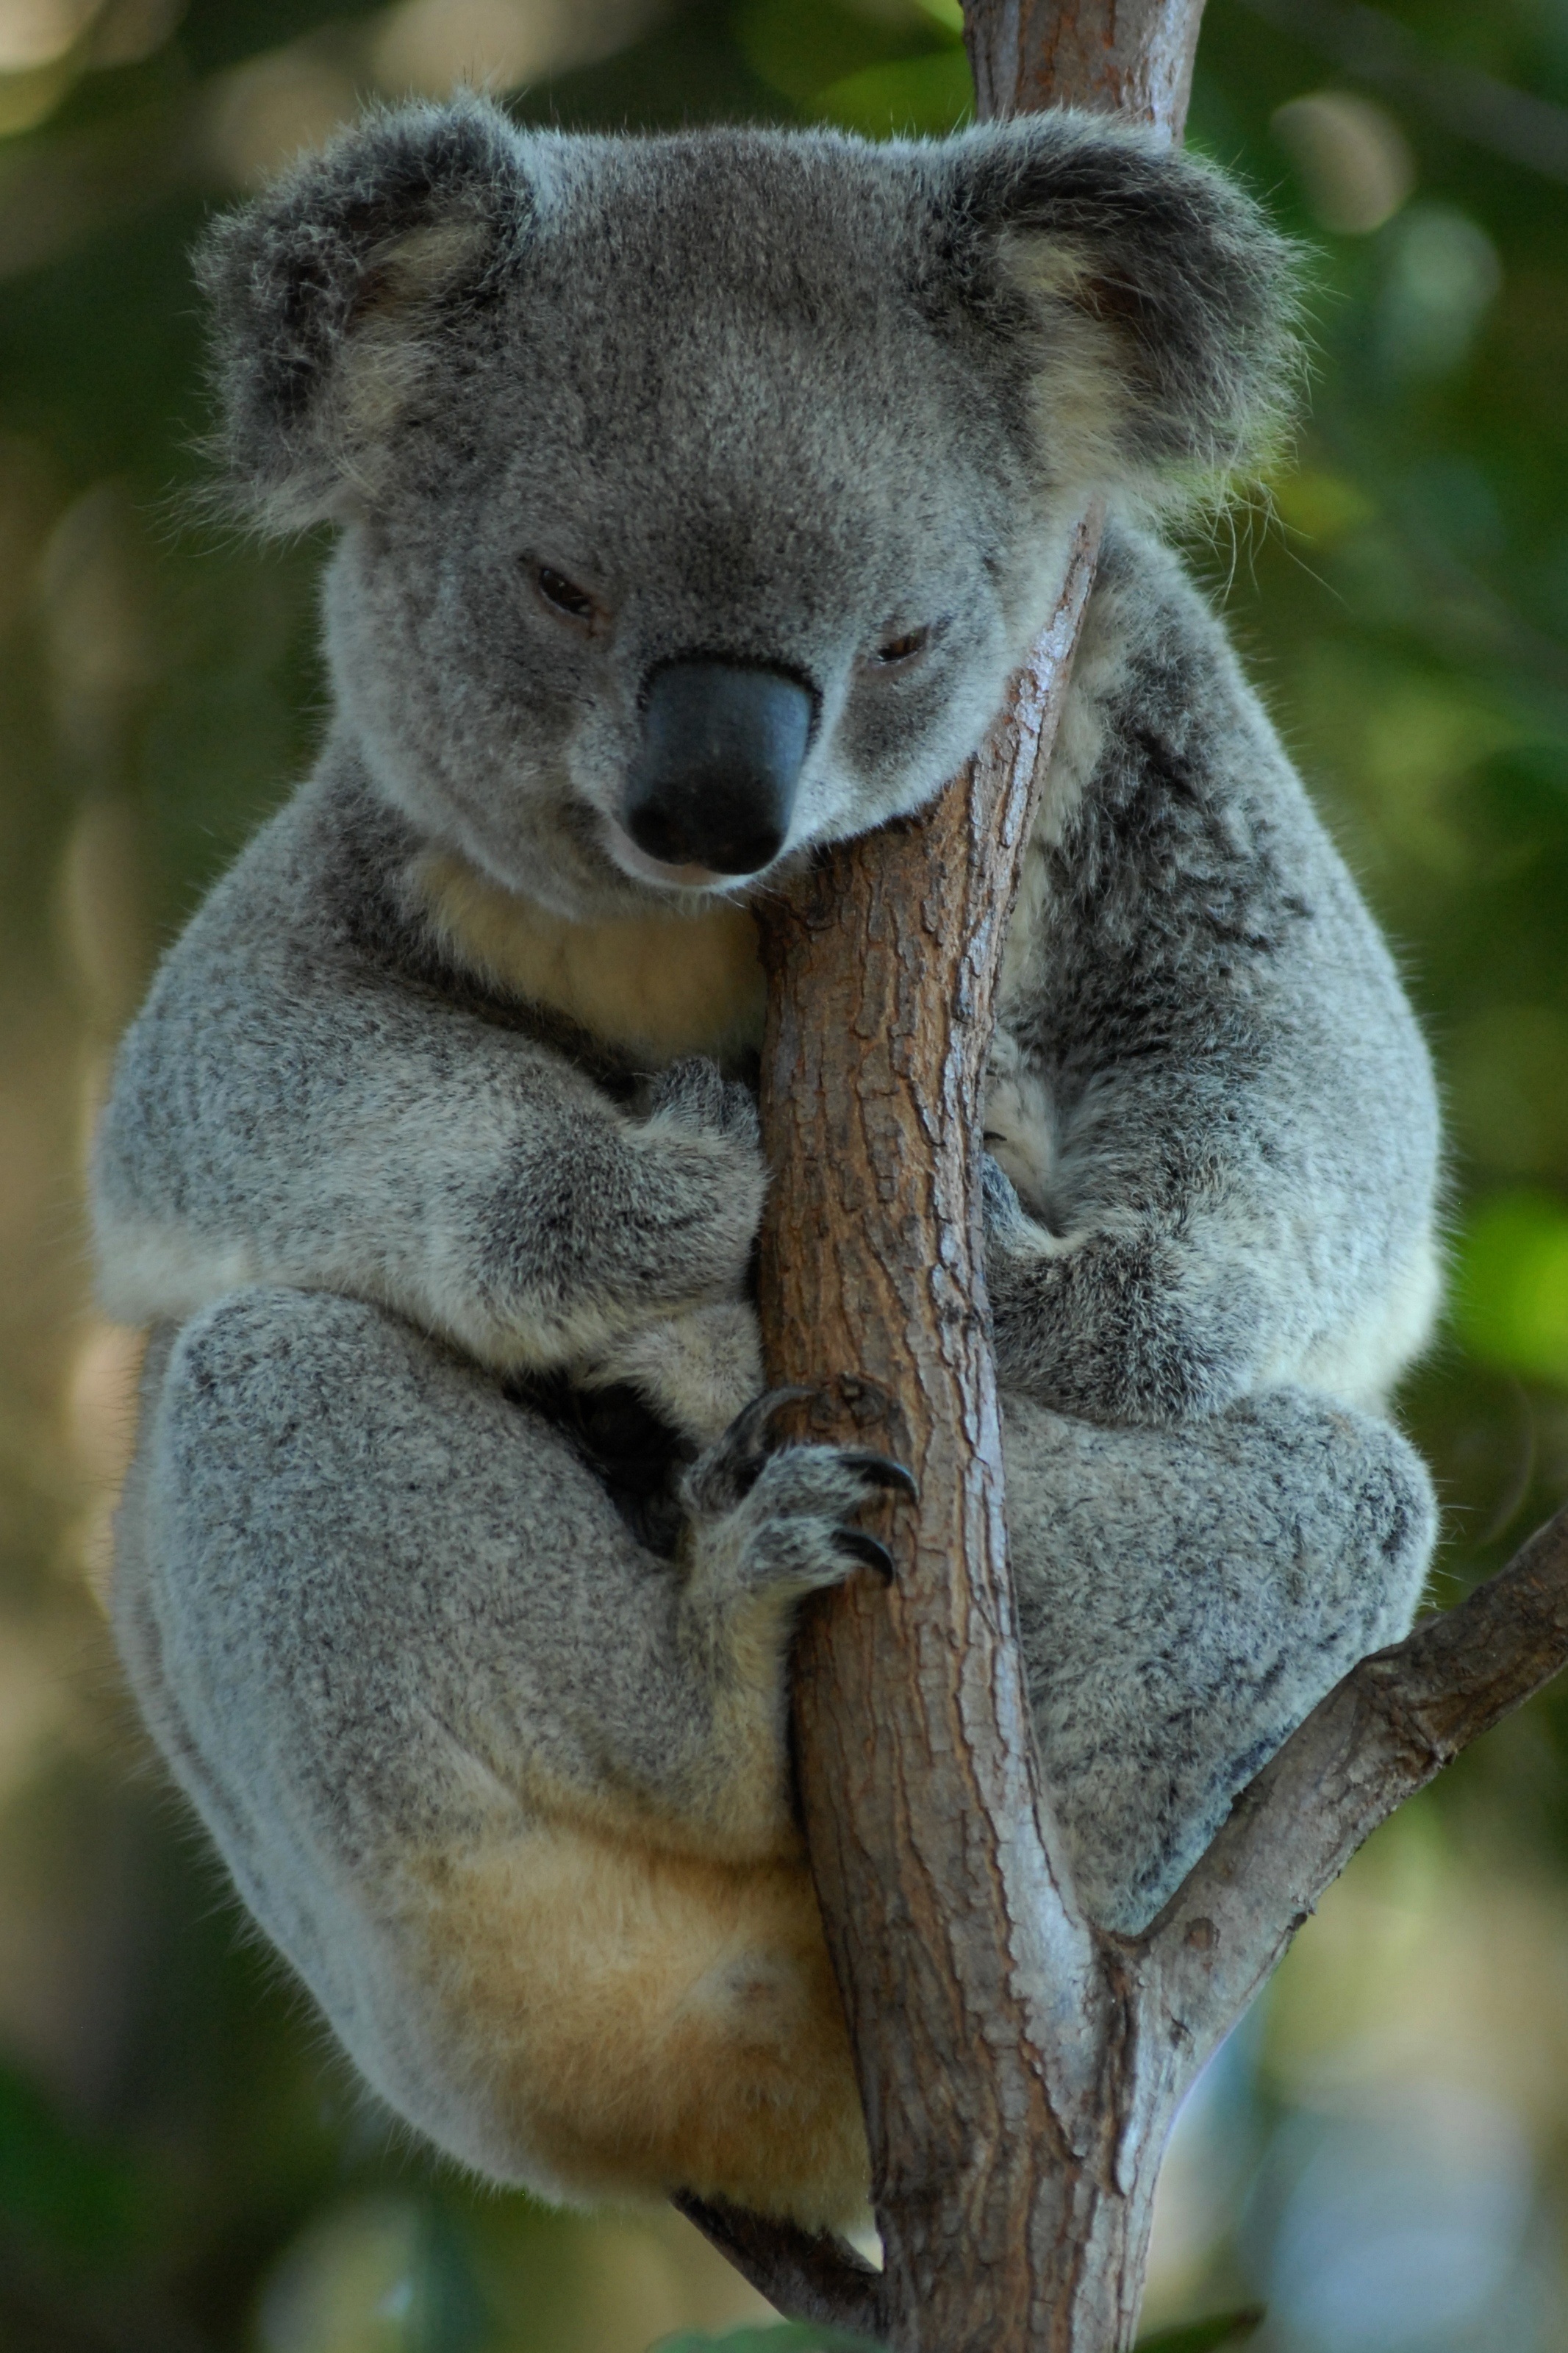
wildlife, mammal, rest, fauna, australia, vertebrate, koala, marsupial, koala bear